Jinri Park

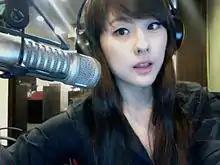

Jinri Park (born April 24, 1988) is a South Korean model, DJ, actress and magazine columnist who is based in the Philippines. Park worked as a DJ at Monster Radio RX 93.1 from 2011 to 2015 and is starting a career as an actress and TV host.